Central Thuringian

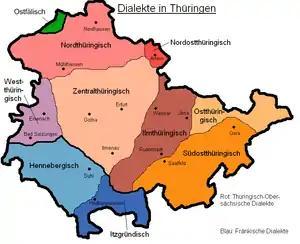
Dialects of Thuringian German: Central Thuringian in pale pink

Central Thuringian is a Thuringian dialect, that is spoken in the region of central Germany covered by the districts of Gotha, Sömmerda and Ilm-Kreis as well as in the southern part of Unstrut-Hainich district and the city of Erfurt. A feature of the dialect are "falling diphthongs" ("fallende diphthonge") (e. g. ""Voater"" instead of "Vater" (father)).